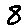
Label: 8